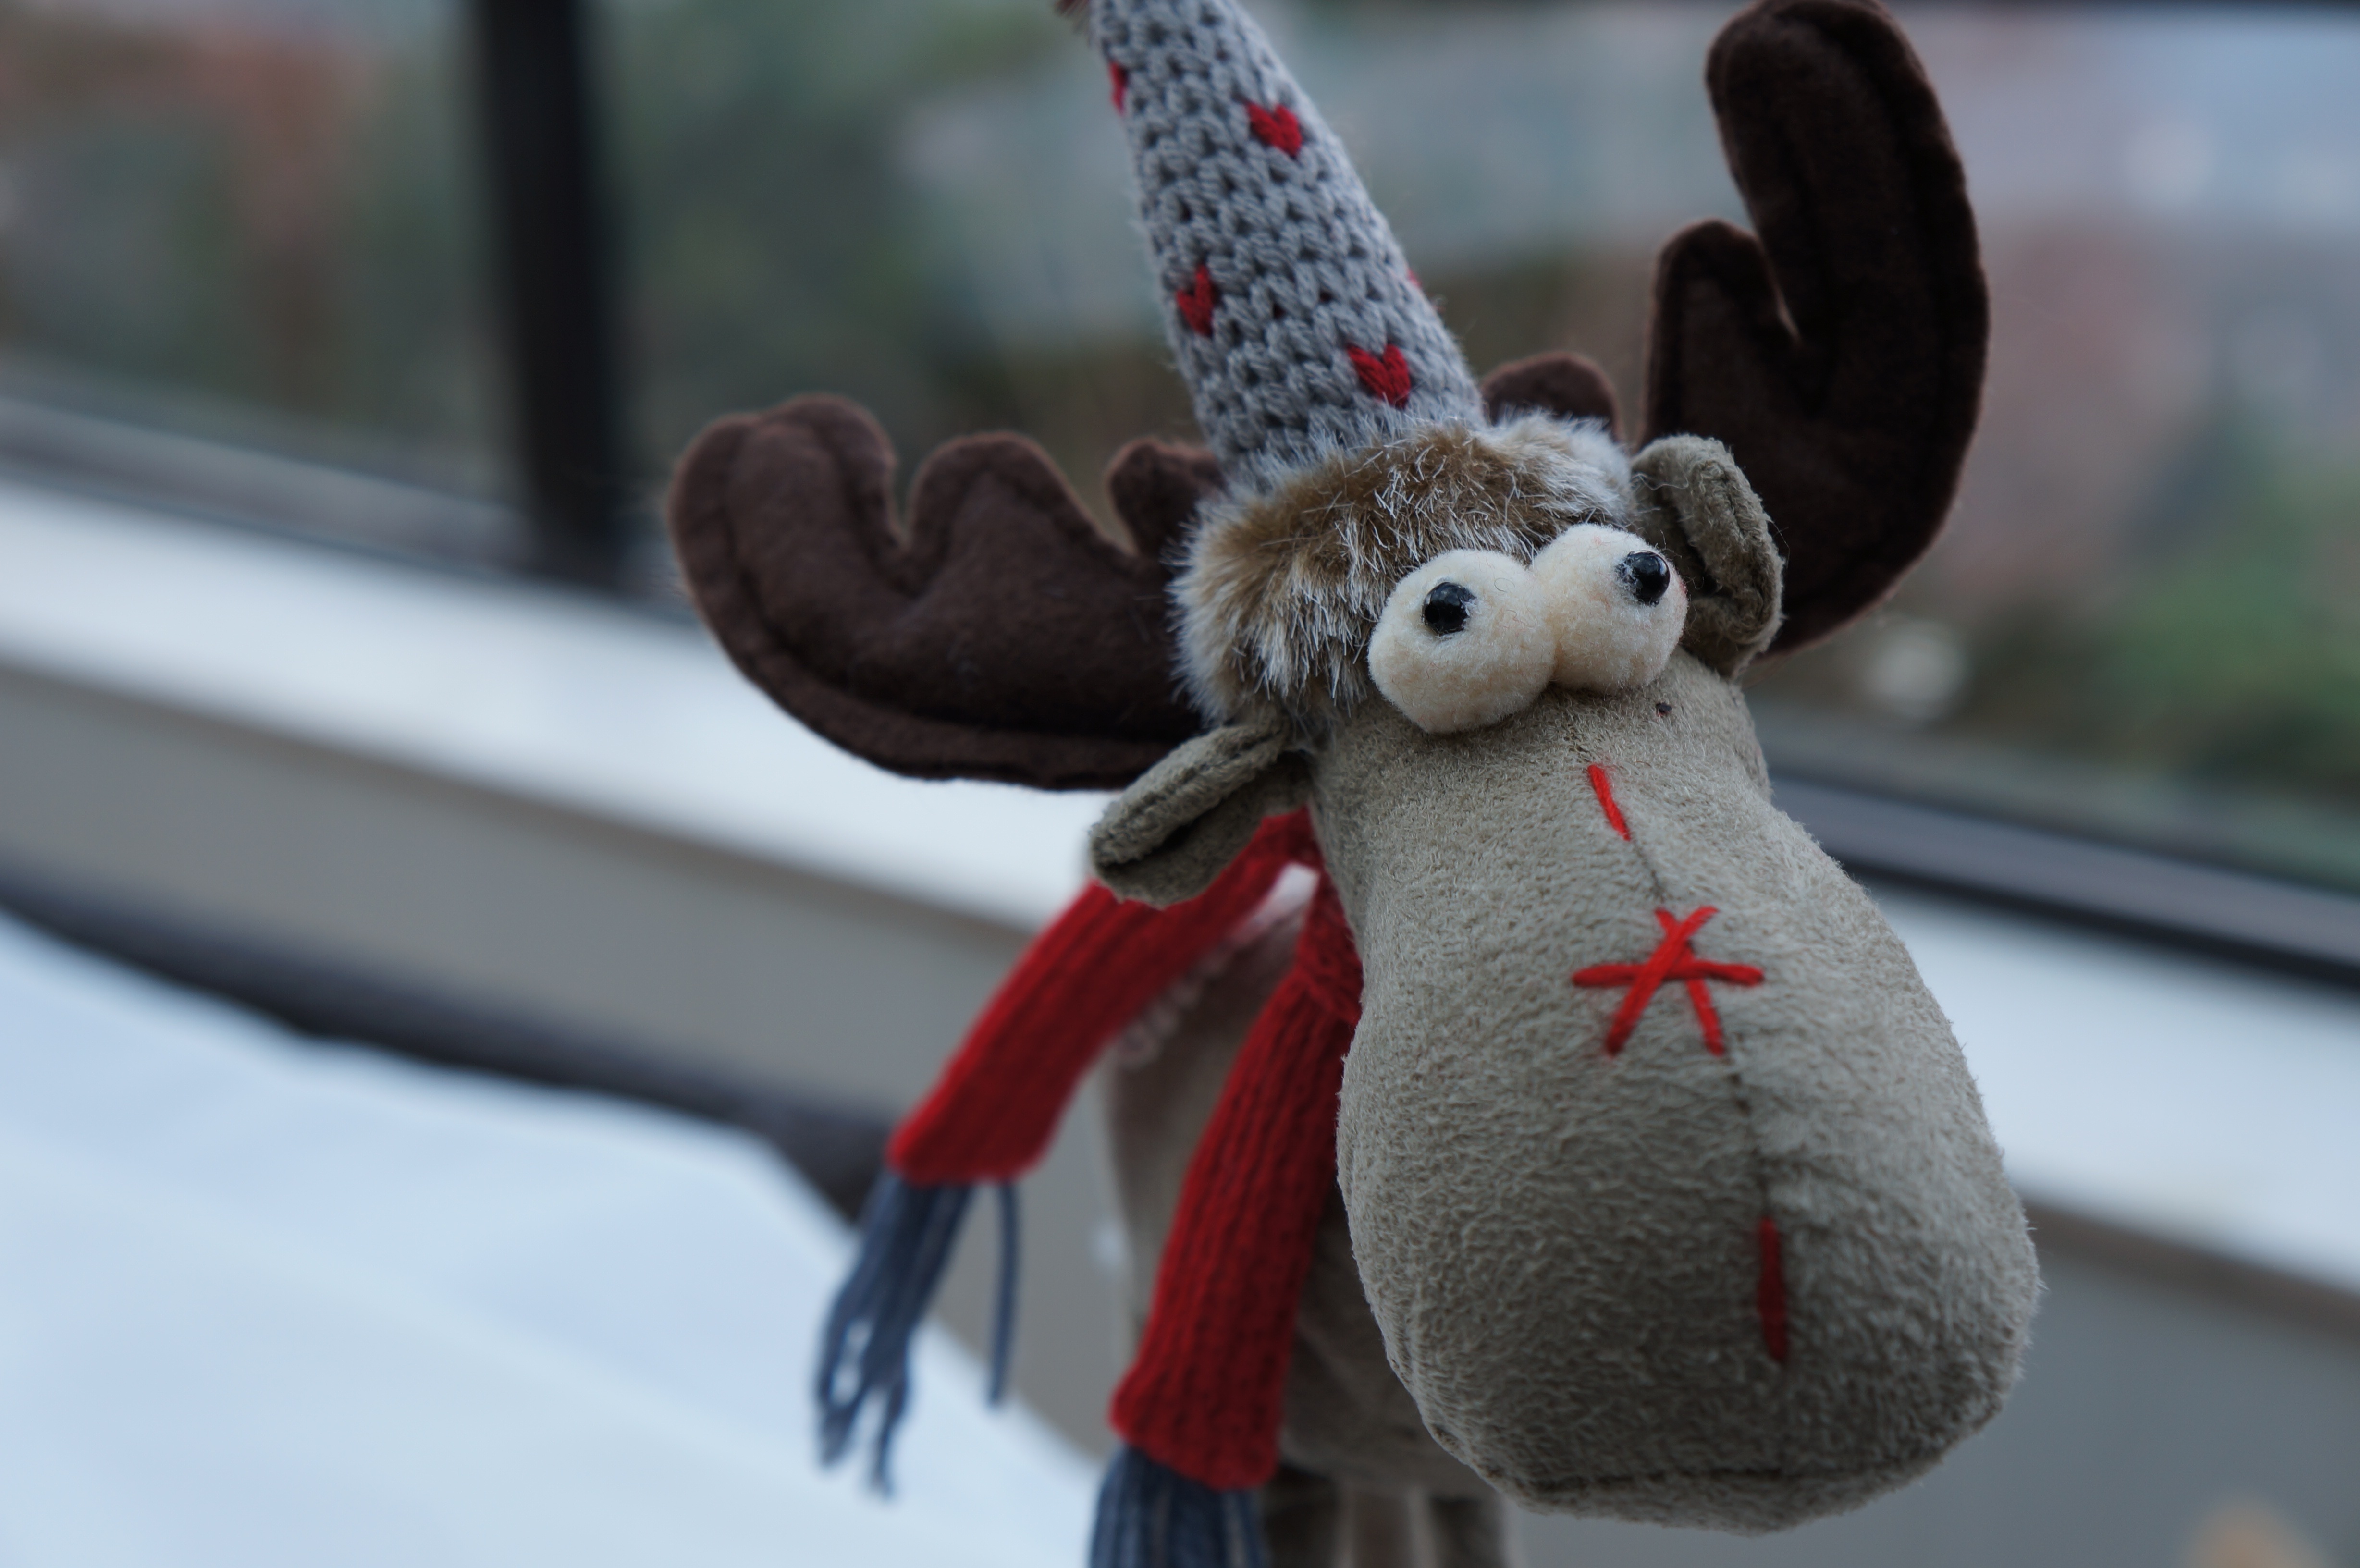
snow, winter, toy, rabbit, reindeer, funny, plush, stuffed toy, rabits and hares